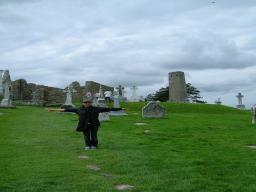
Label: Background_without_leaves